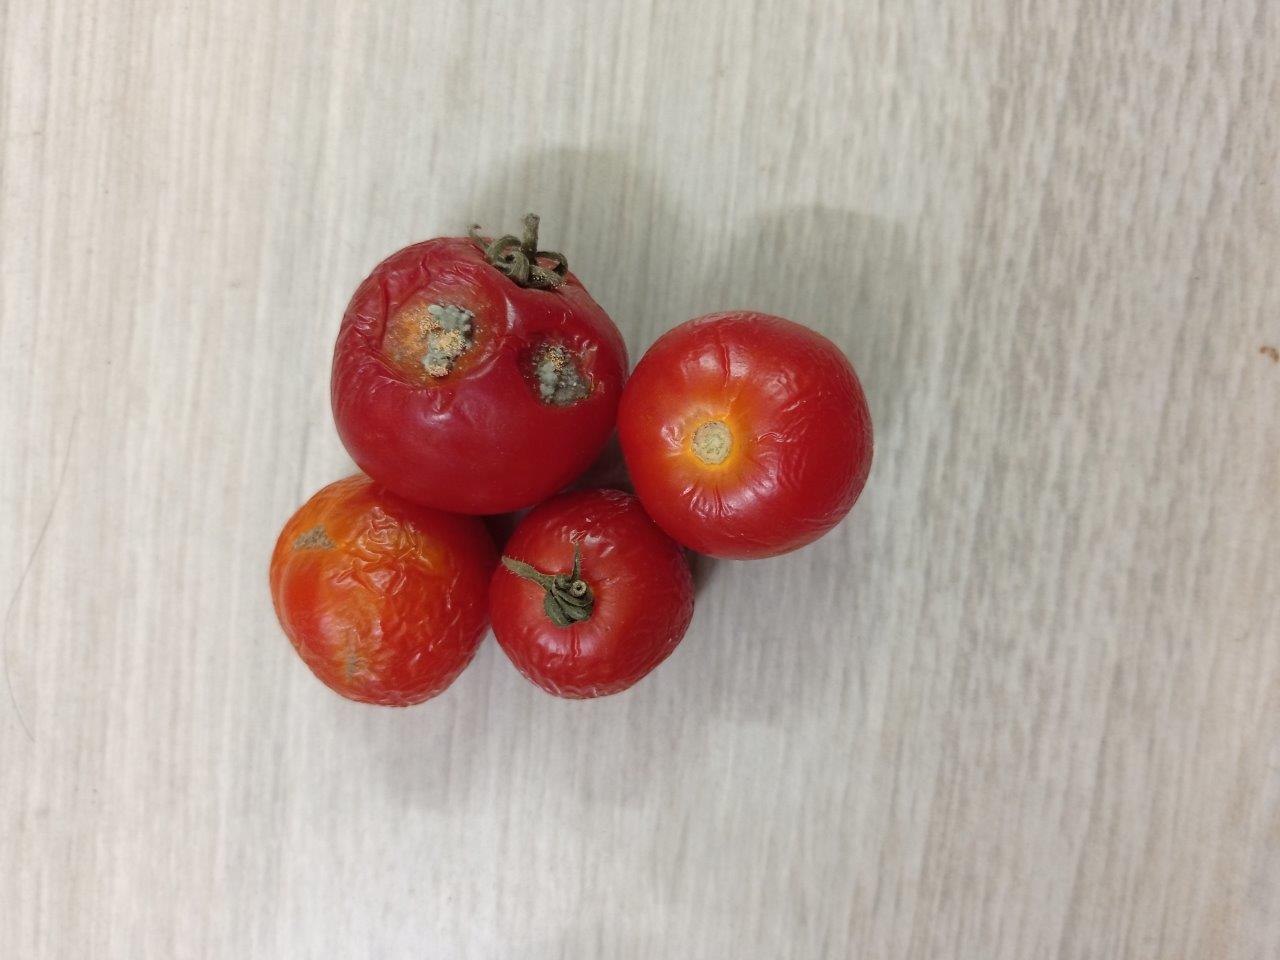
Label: Rotten